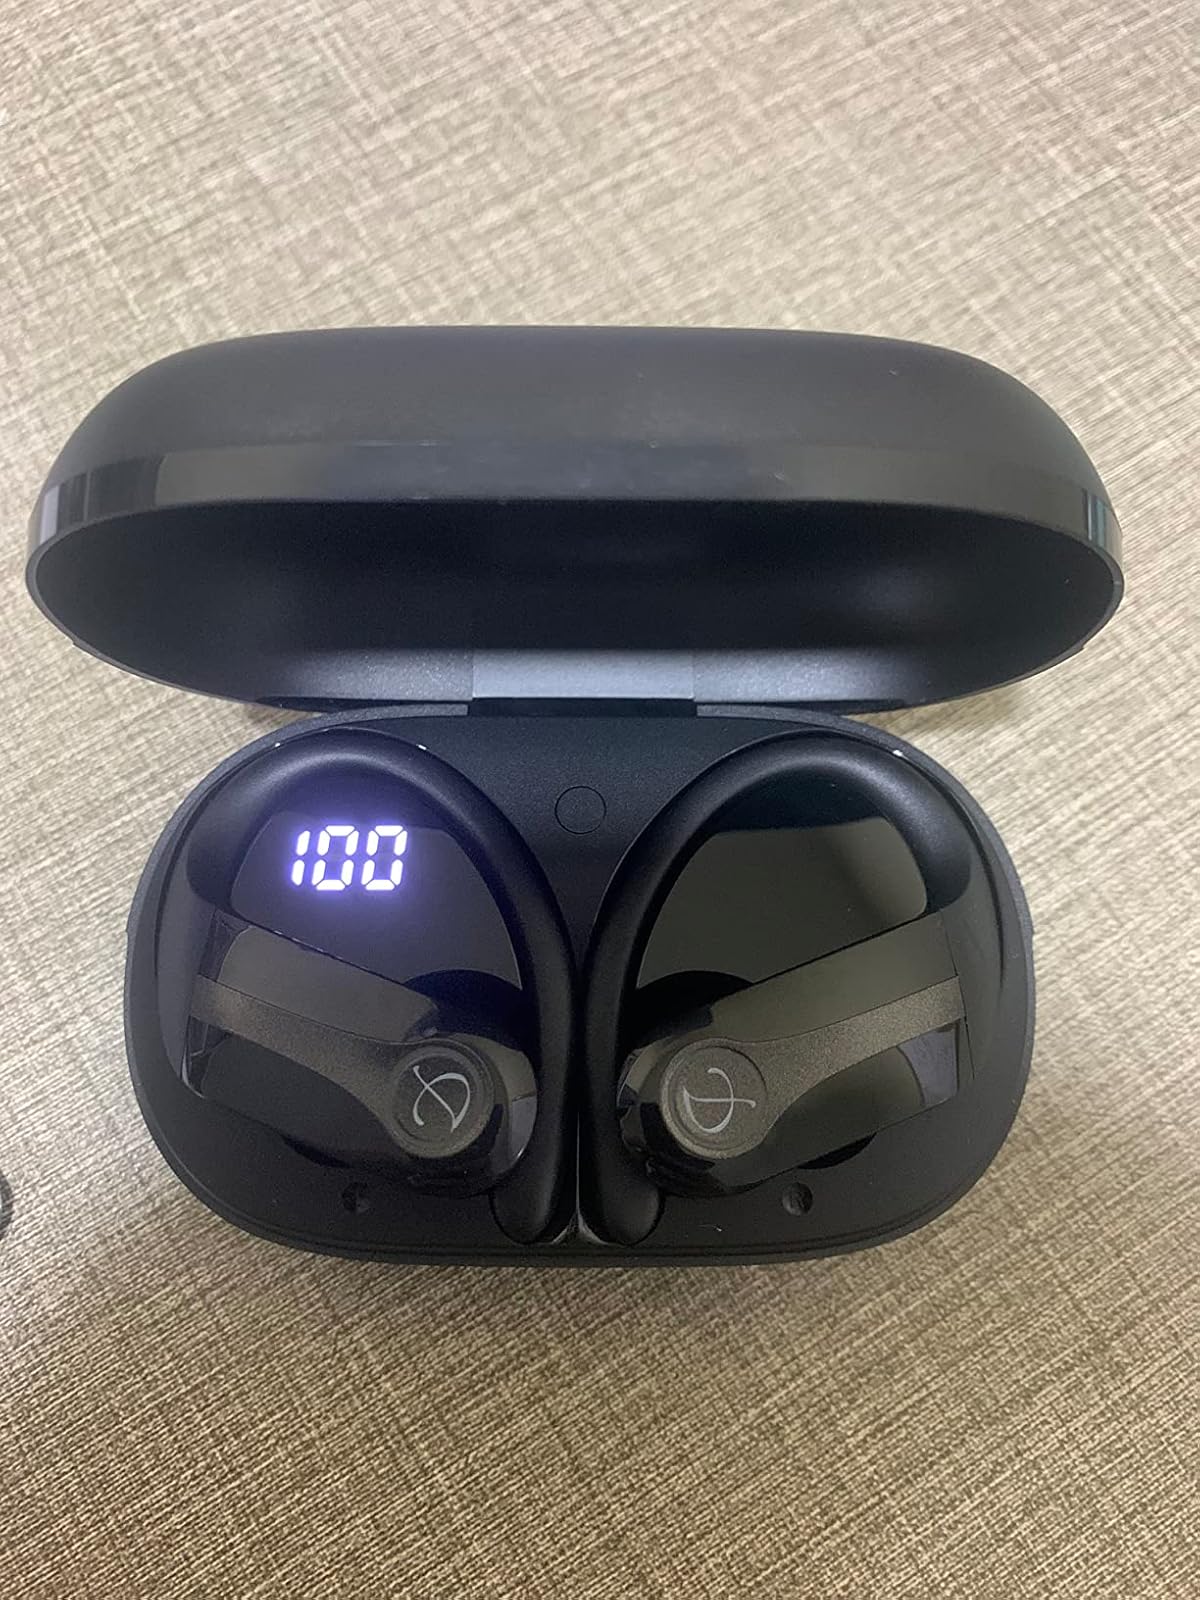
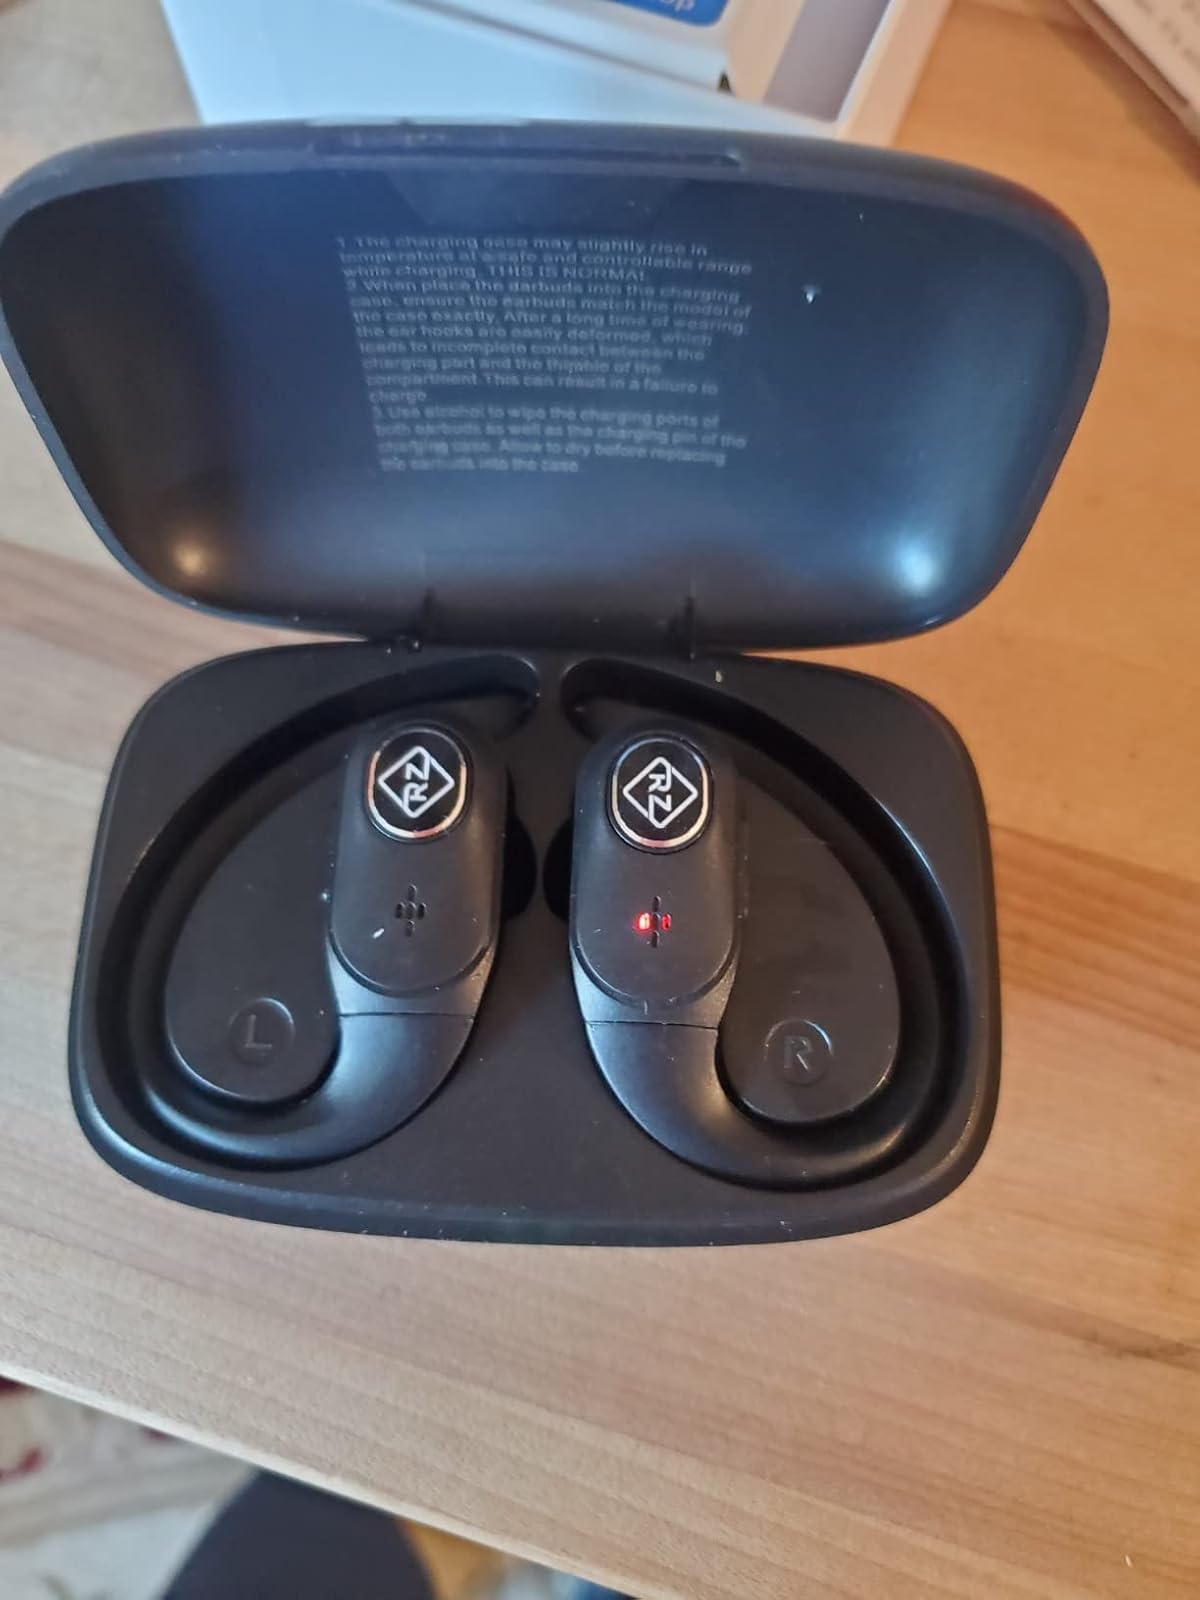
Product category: earbuds
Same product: no